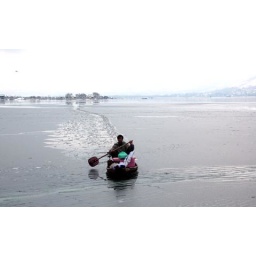
A boatman carrying essentials to his house boat across the world famous Dal lake, in Srinagar